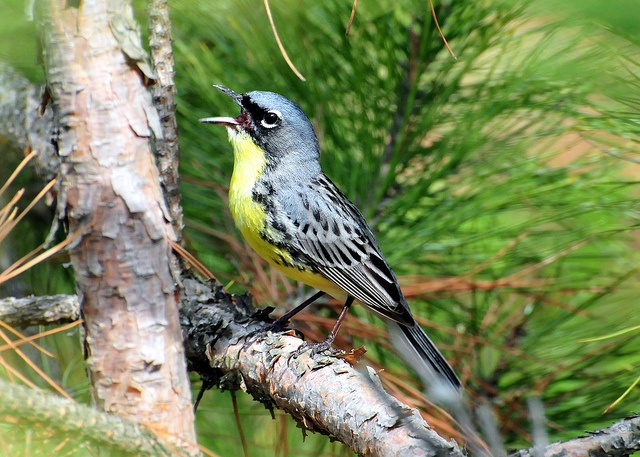
a yellow bellied bird perched on a tree limb with its beak open
A bird on a tree branch with it's beak opened.
A colorful bird stands on a branch and sings
A bird vocalizes while standing on a tree limb.
A bird chirping while perched in a tree.